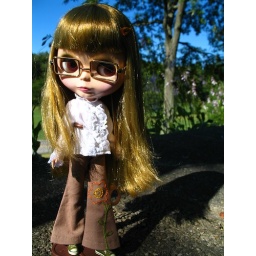
Danny in her stock ruffled shirt and some handmade brown flares with flower embroidery